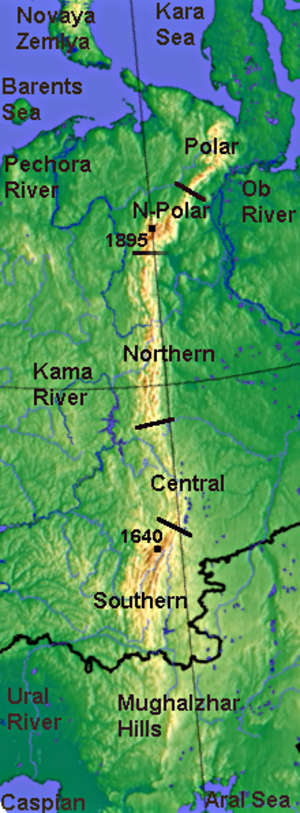
L’Oural ou les monts Oural, en russe Ура́льские го́ры, en kazakh Орал тауы, est une chaîne de montagnes hercynienne située en Russie. Elle s’étire sur plus de 2 000 km, de la mer de Kara au nord jusqu'aux steppes du Kazakhstan au sud. L’Oural marque traditionnellement la limite géographique entre l’Europe et l’Asie, depuis que le tsar Pierre le Grand, au début du XVIIIᵉ siècle, a souhaité rapprocher son empire des royaumes européens. Les reliefs souvent fortement érodés culminent à une altitude de 1 894 mètres. Le massif se décompose du nord au sud en plusieurs sous-ensembles aux caractéristiques contrastées qui parfois relèvent de la haute montagne malgré l’ancienneté du massif. Dotée d'une grande richesse en minerais en particulier de fer, elle est devenue au XVIIIᵉ siècle le foyer d'une puissante industrie métallurgique : de nombreux centres urbains ont été créés au pied du massif par les Russes venus de l’ouest. L’industrie s’est fortement développée dans la partie sud-est au cours du XXᵉ siècle mais aujourd’hui avec l’épuisement des gisements de fer les plus riches, la région est à la recherche de relais de croissance.
Les montagnes de l'Oural jouèrent un rôle de premier plan dans la planification nazie. Adolf Hitler et le reste des chefs nazis firent référence de nombreuses fois à cet objectif stratégique du Troisième Reich faisant suite à une victoire décisive sur le front oriental contre l'Union soviétique.